Savannasaurus

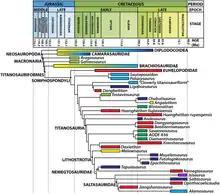
Time-calibrated phylogeny of Poropat and colleagues, colour-coded with the continents where genera lived (light blue = North America; light green = Europe; red = Asia; dark blue = South America; yellow = Africa; purple = India; dark green = Australia)

Nevertheless, other phylogenetic analyses based on Mannion and colleagues' 2013 dataset have found different results. Royo-Torres and colleagues repeated their 2017 analysis after removing a titanosauriform from the Cloverly Formation, "Chubutisaurus", and "Angolatitan"; they found instead that "Savannasaurus" and "Diamantinasaurus" were successively basal to a clade consisting of "Baotianmansaurus" and "Dongyanosaurus". "Savannasaurus" shared amphicoelous caudal centra with both genera, various features of vertebral laminae with "Baotianmansaurus", and unkeeled dorsal centra and the absent longitudinal ridge on the side of the pubis with "Dongyanosaurus". However, unlike "Savannasaurus", "Baotianmansaurus" had hyposphene-hypantrum articulations, and both genera had bifid dorsal neural spines (i.e., split into two).